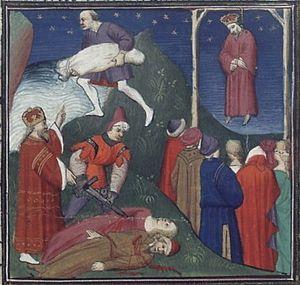
Andronic Ier prenant le pouvoir
Cette page concerne l'année 1182 du calendrier julien.
Andronic Iᵉʳ Comnène, né vers 1118 et tué le 12 septembre 1185, est un empereur byzantin de septembre 1183 à sa mort. Fils du sébastocrate Isaac Comnène et petit-fils d'Alexis Iᵉʳ Comnène, il arrive tardivement sur le trône, alors qu'il est âgé de plus de soixante ans. Auparavant, sa vie est parsemée d'événements chaotiques. Il s'oppose à plusieurs reprises à son cousin, l'empereur Manuel Iᵉʳ Comnène, qui est contraint de l'emprisonner quand Andronic ne s'enfuit pas parmi les différents États voisins de l'Empire byzantin.